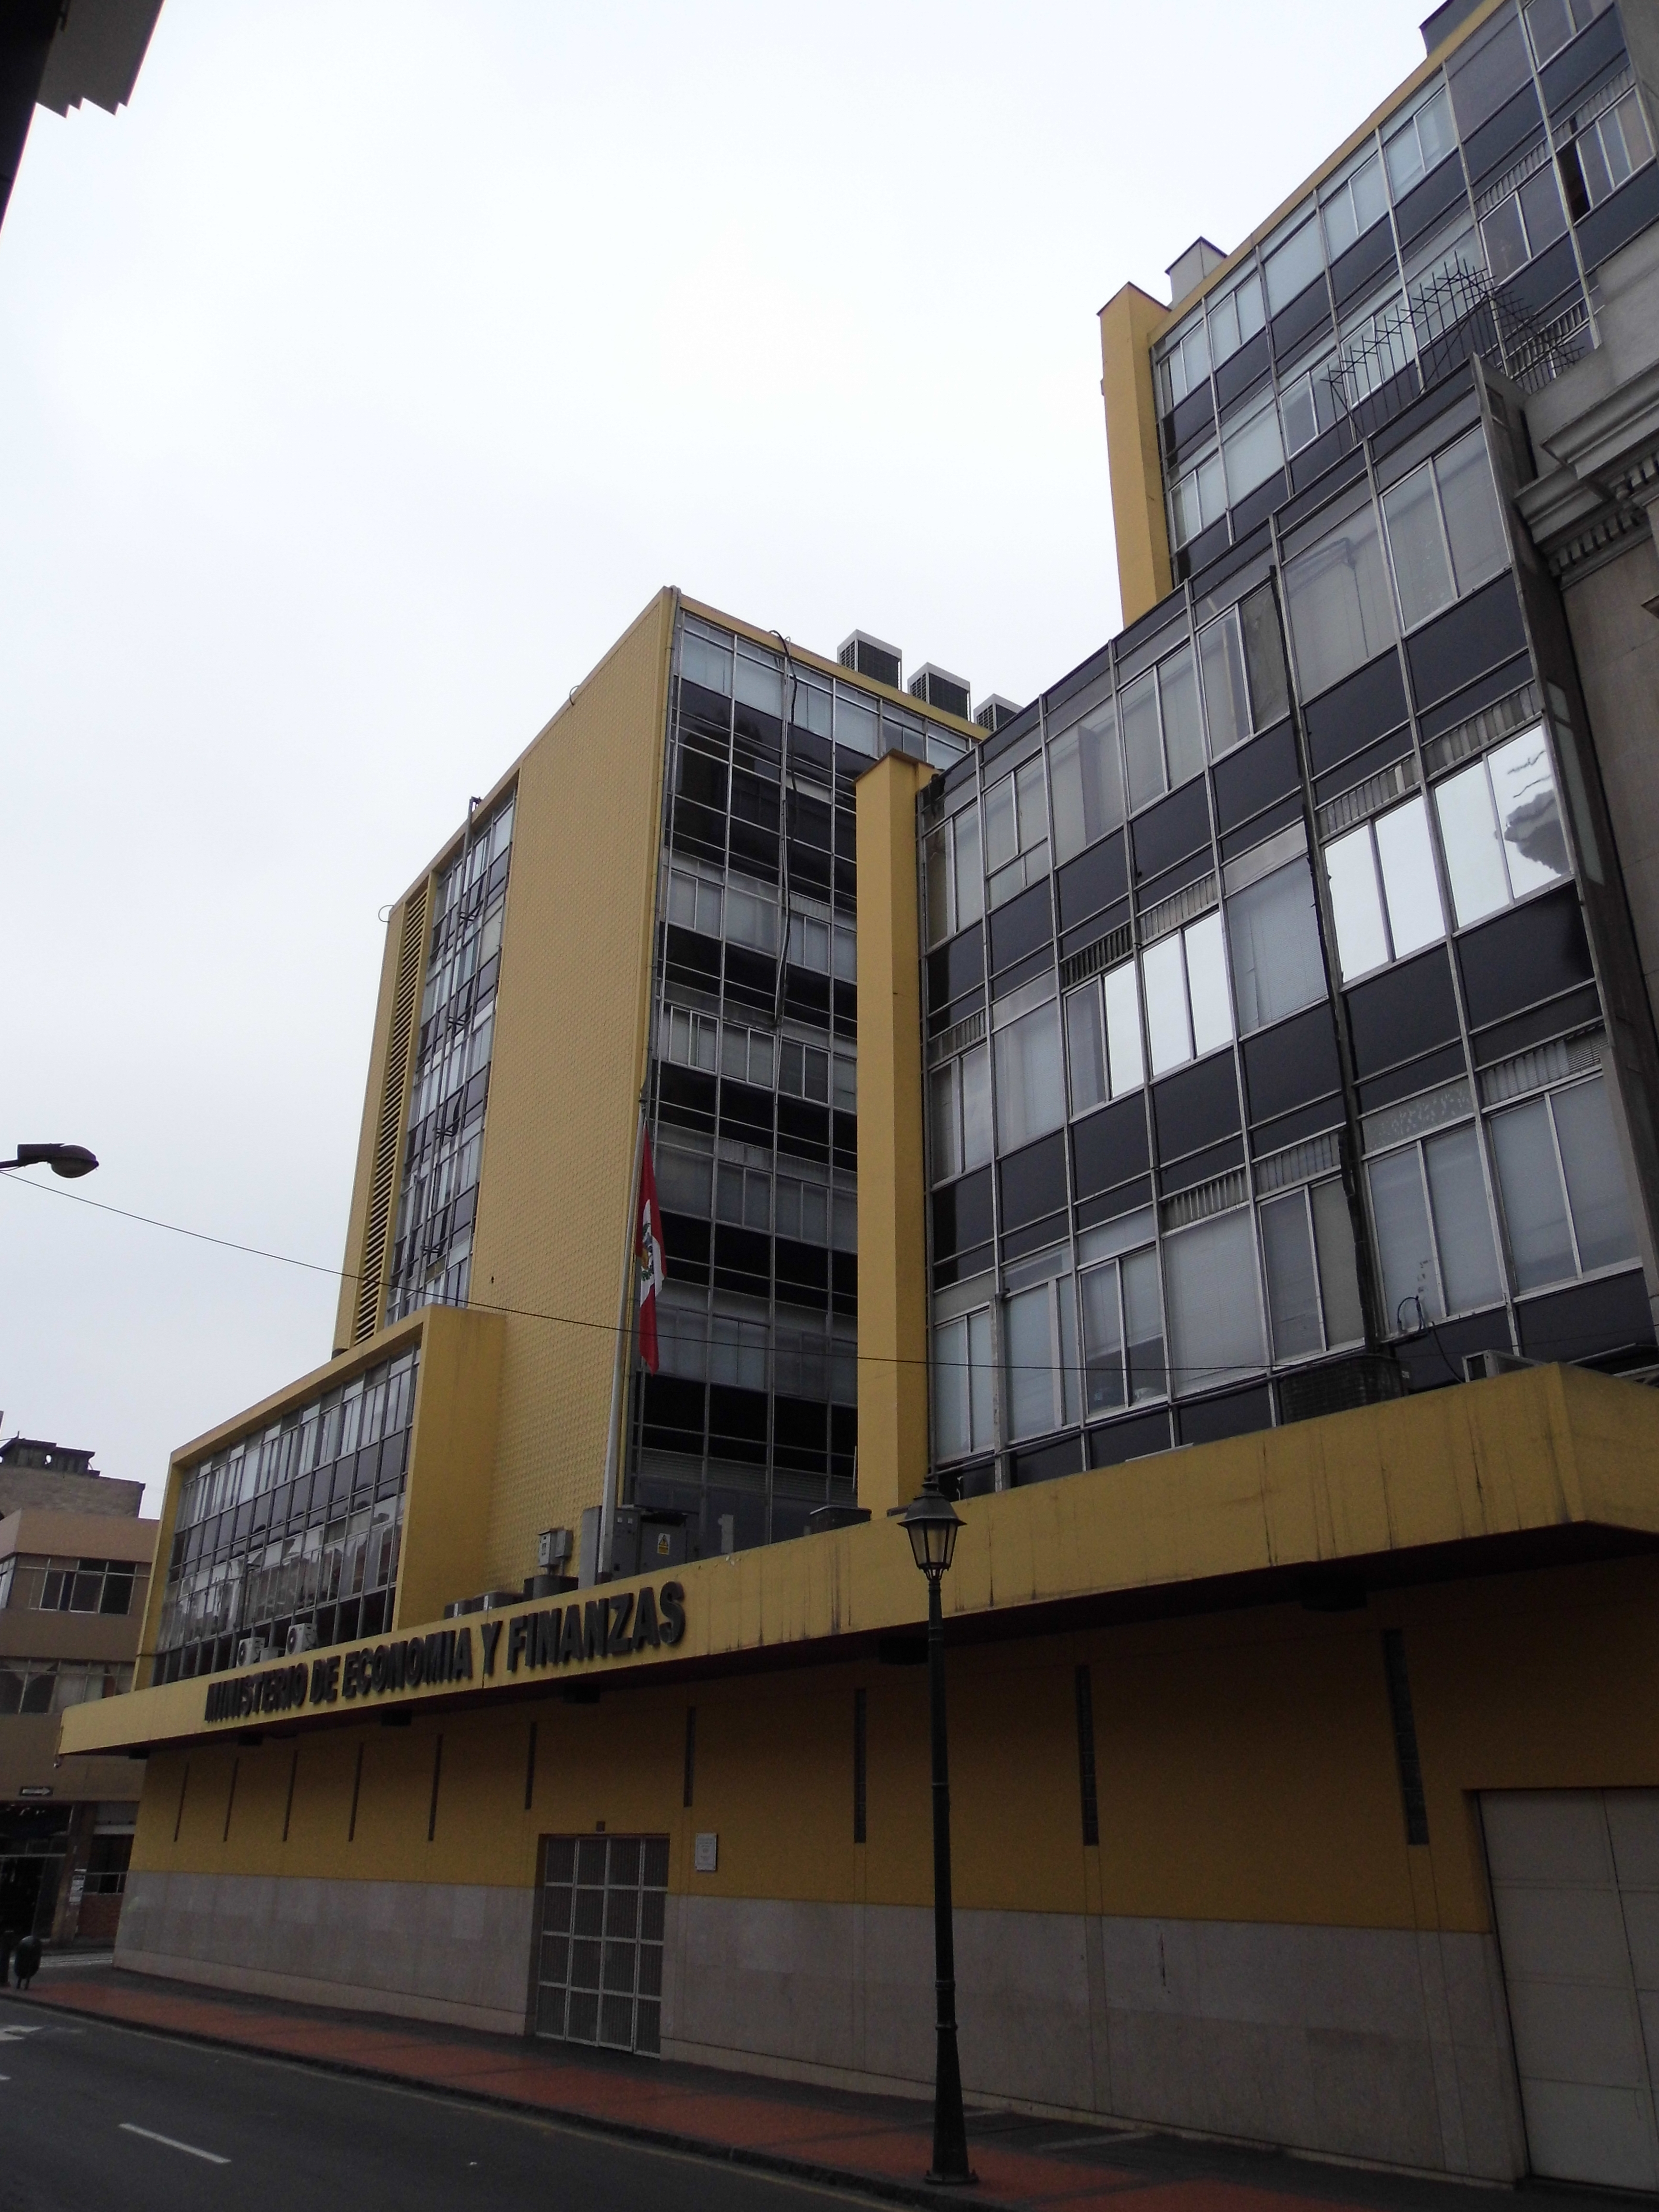
nature, architecture, building, metropolitan area, neighbourhood, urban area, apartment, commercial building, residential area, brutalist architecture, city, facade, mixed use, urban design, sky, condominium, Material property, house, real estate, tower block, street, metropolis, corporate headquarters, headquarters